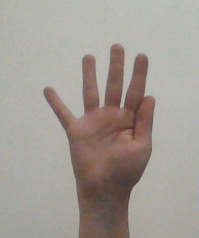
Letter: sheen